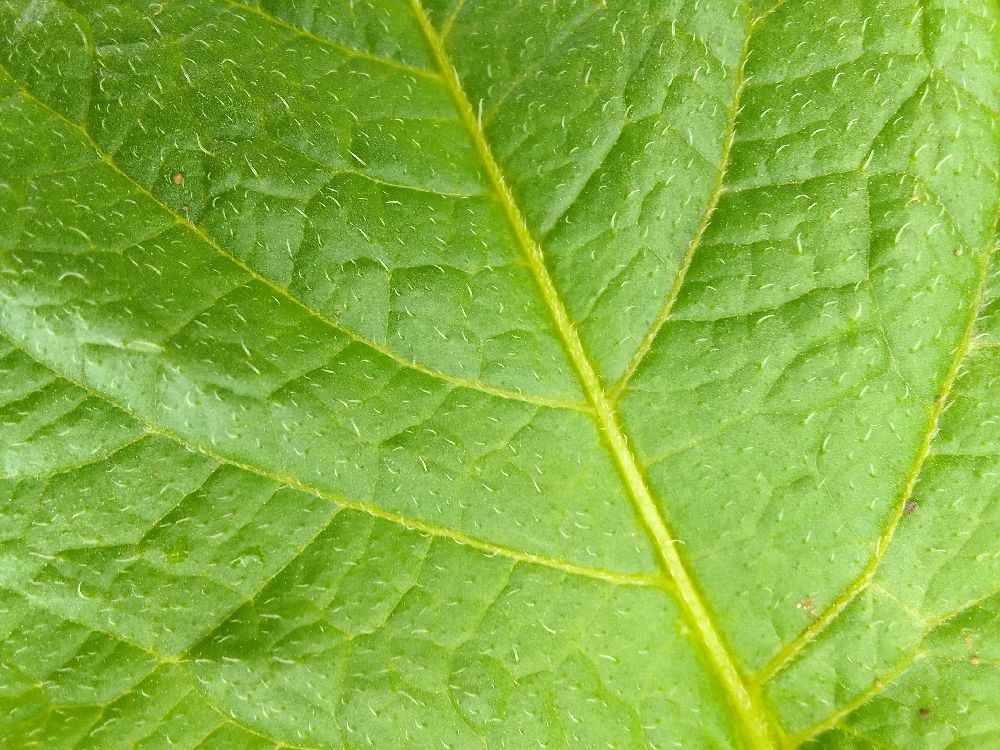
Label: Healthy